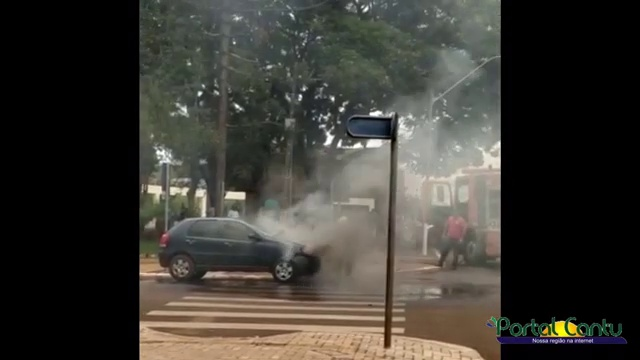
Fire: no
Smoke: yes